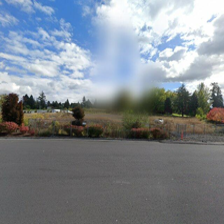
Label: streetView